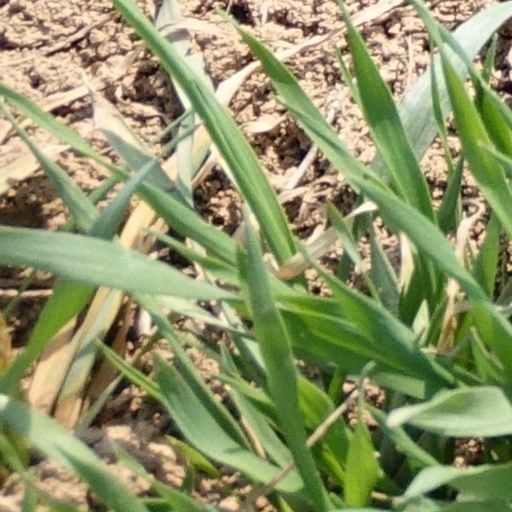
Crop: wheat